Shahid Kapoor

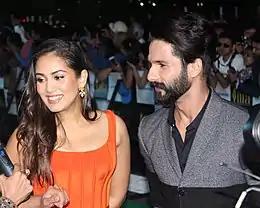
Kapoor and his wife, Mira Rajput, in 2017

Kapoor next reunited with director Vishal Bhardwaj to film "Haider" (2014), an adaptation of William Shakespeare's tragedy "Hamlet" set during the Kashmir conflict of 1995, in which he played the titular role opposite Tabu and Shraddha Kapoor. Kapoor described the film as the "toughest" of his career, and waived his fees to star in it. For the role, he shaved his head and learned to speak in a Kashmiri dialect. "Haider" garnered critical acclaim, though was controversial among Indian nationalists for its portrayal of the conflict in Kashmir. Sanjukta Sharma of "Mint" found the film to be an "immensely effective reimagination of Shakespeare" and particularly praised Kapoor for playing his part with "impressive zest and inventiveness". Writing for "Hindustan Times", critic Anupama Chopra wrote that Kapoor initially seemed uncomfortable in the complex central role, but added that he "slowly [...] comes to inhabit Haider, veering from rage to jealousy to madness in a heartbeat." Kapoor won several awards for the role, including the Screen Award, Producers Guild Film Award and Filmfare Award for Best Actor. "Haider" emerged a box office success.